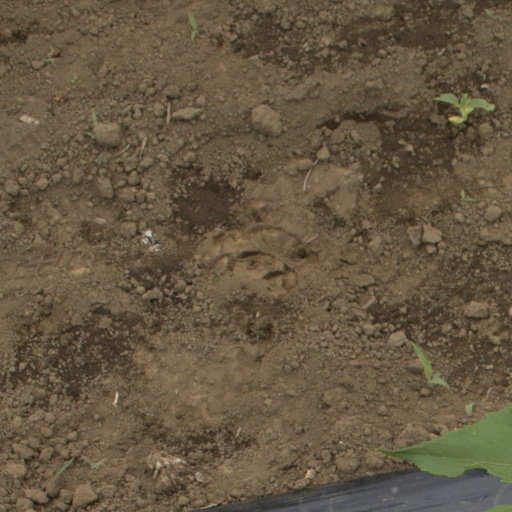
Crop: Jerusalem artichoke